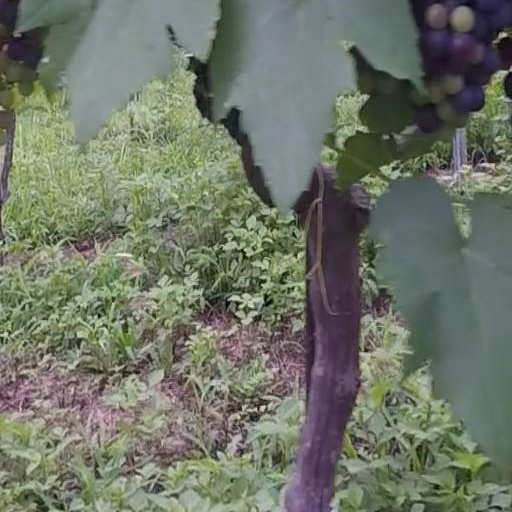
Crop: grape